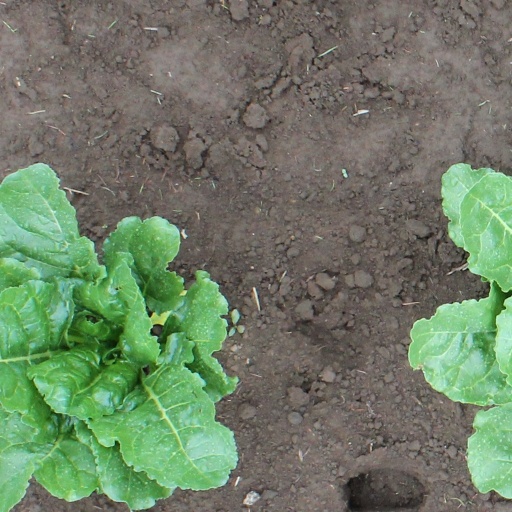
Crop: sugar beet